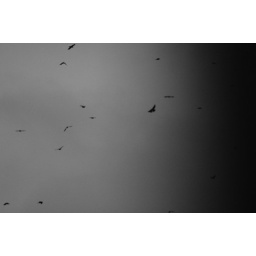
birds flying by